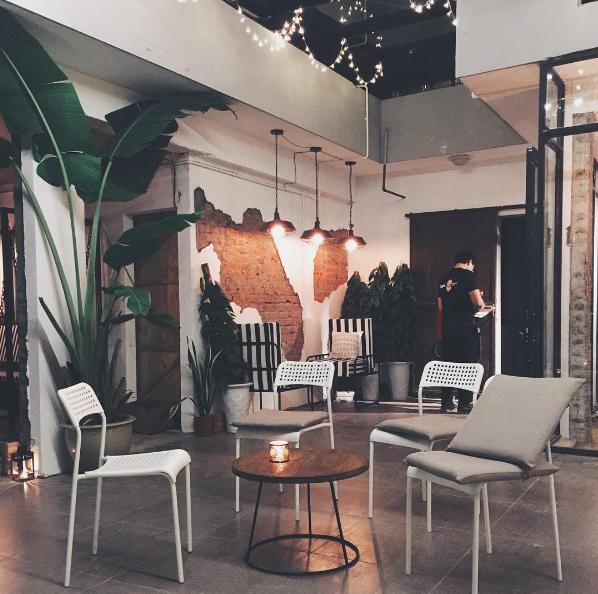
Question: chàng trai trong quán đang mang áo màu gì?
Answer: chàng trai đang mang áo màu đen